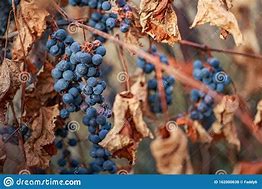
Label: Grapes